Nine-rank system

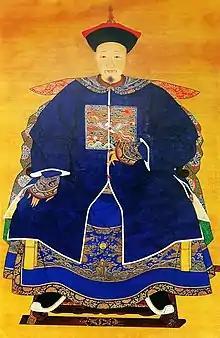
Portrait of a young Qing Dynasty government official with mandarin square of the seventh rank (Mandarin duck) on the chest. Mandarin duck was a symbol of marital fidelity and thus loyalty, a noble quality in a government official.

Prior to the nine-rank system, official positions were denoted by their salary paid in number of bushels of grain. For example, during the Han dynasty, the highest-ranking officials were classed as "wandan" (萬石), meaning ten thousand bushels, and were paid 350 bushels of grain per month. The lowest ranking petty subofficials were paid in pecks, worth less than 100 bushels per year.